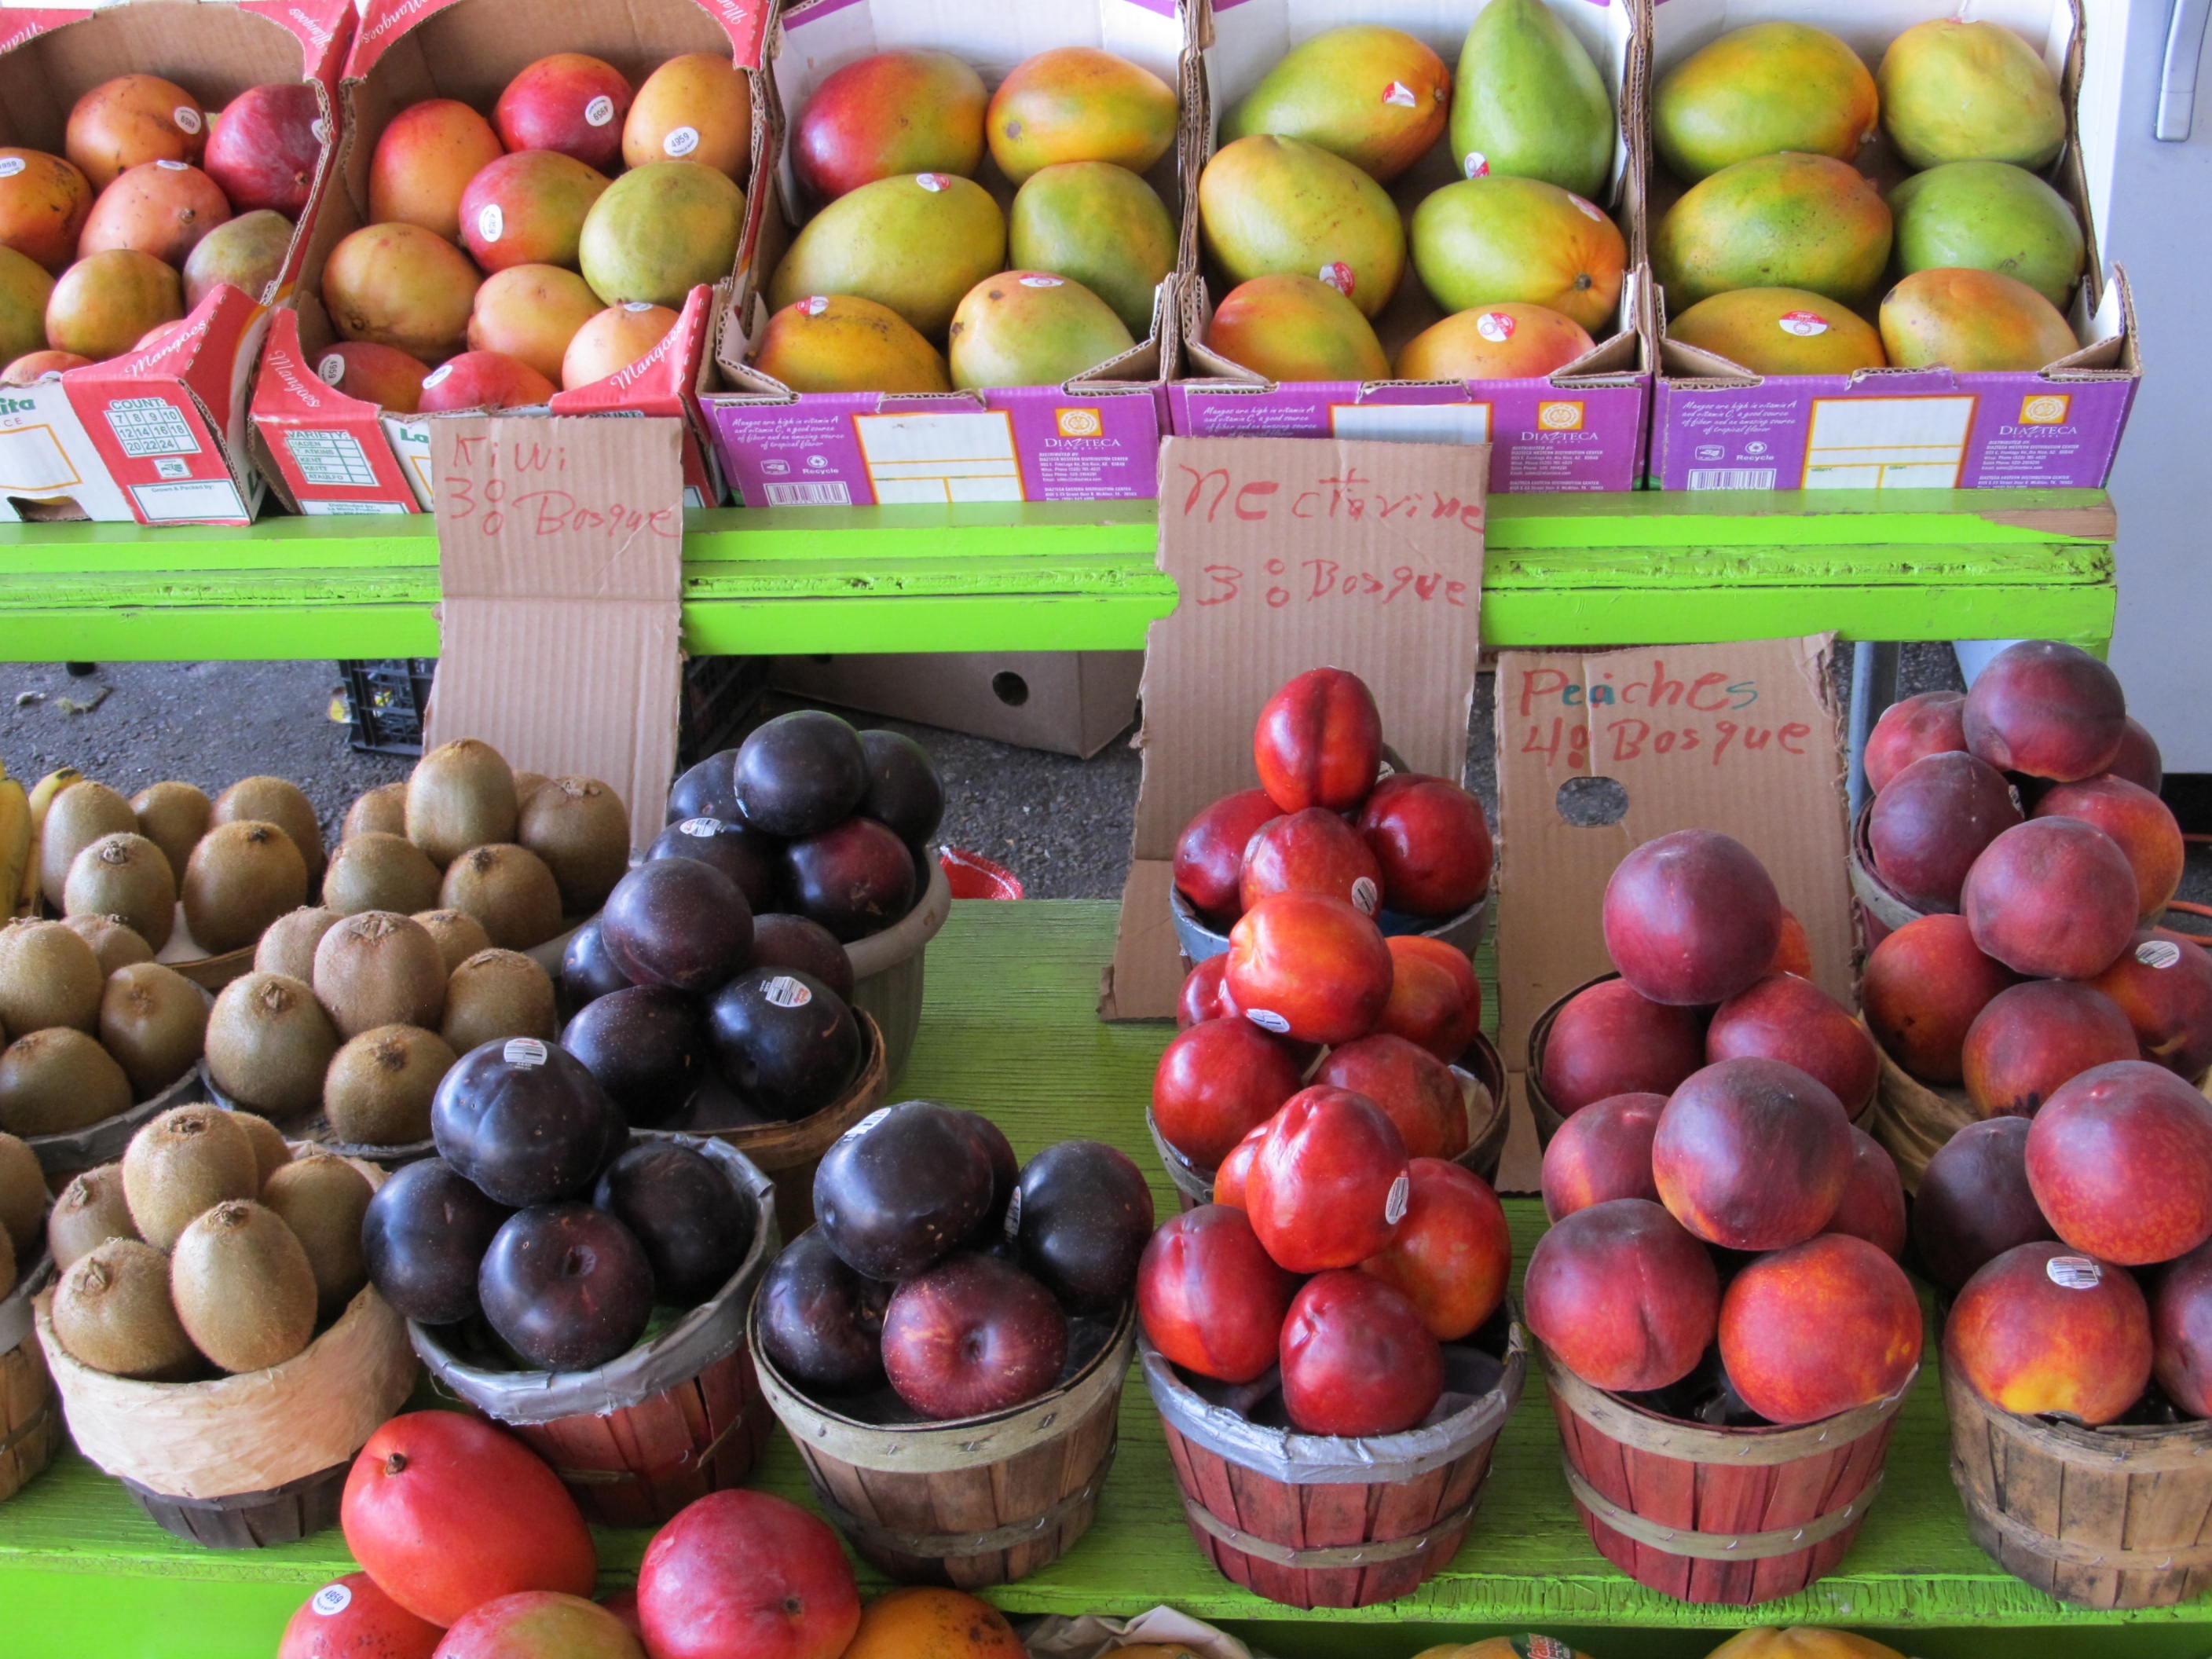
apple, plant, farm, fruit, urban, food, produce, natural, fresh, agriculture, watermelon, variety, farmers market, juice, kiwi, mango, vegetables, seasonal, tomatoes, plums, veggies, fruit stand, flowering plant, rose family, local food, land plant, produce stand